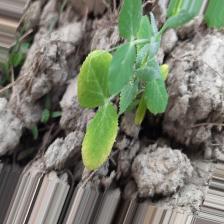
Label: Powdery Mildew